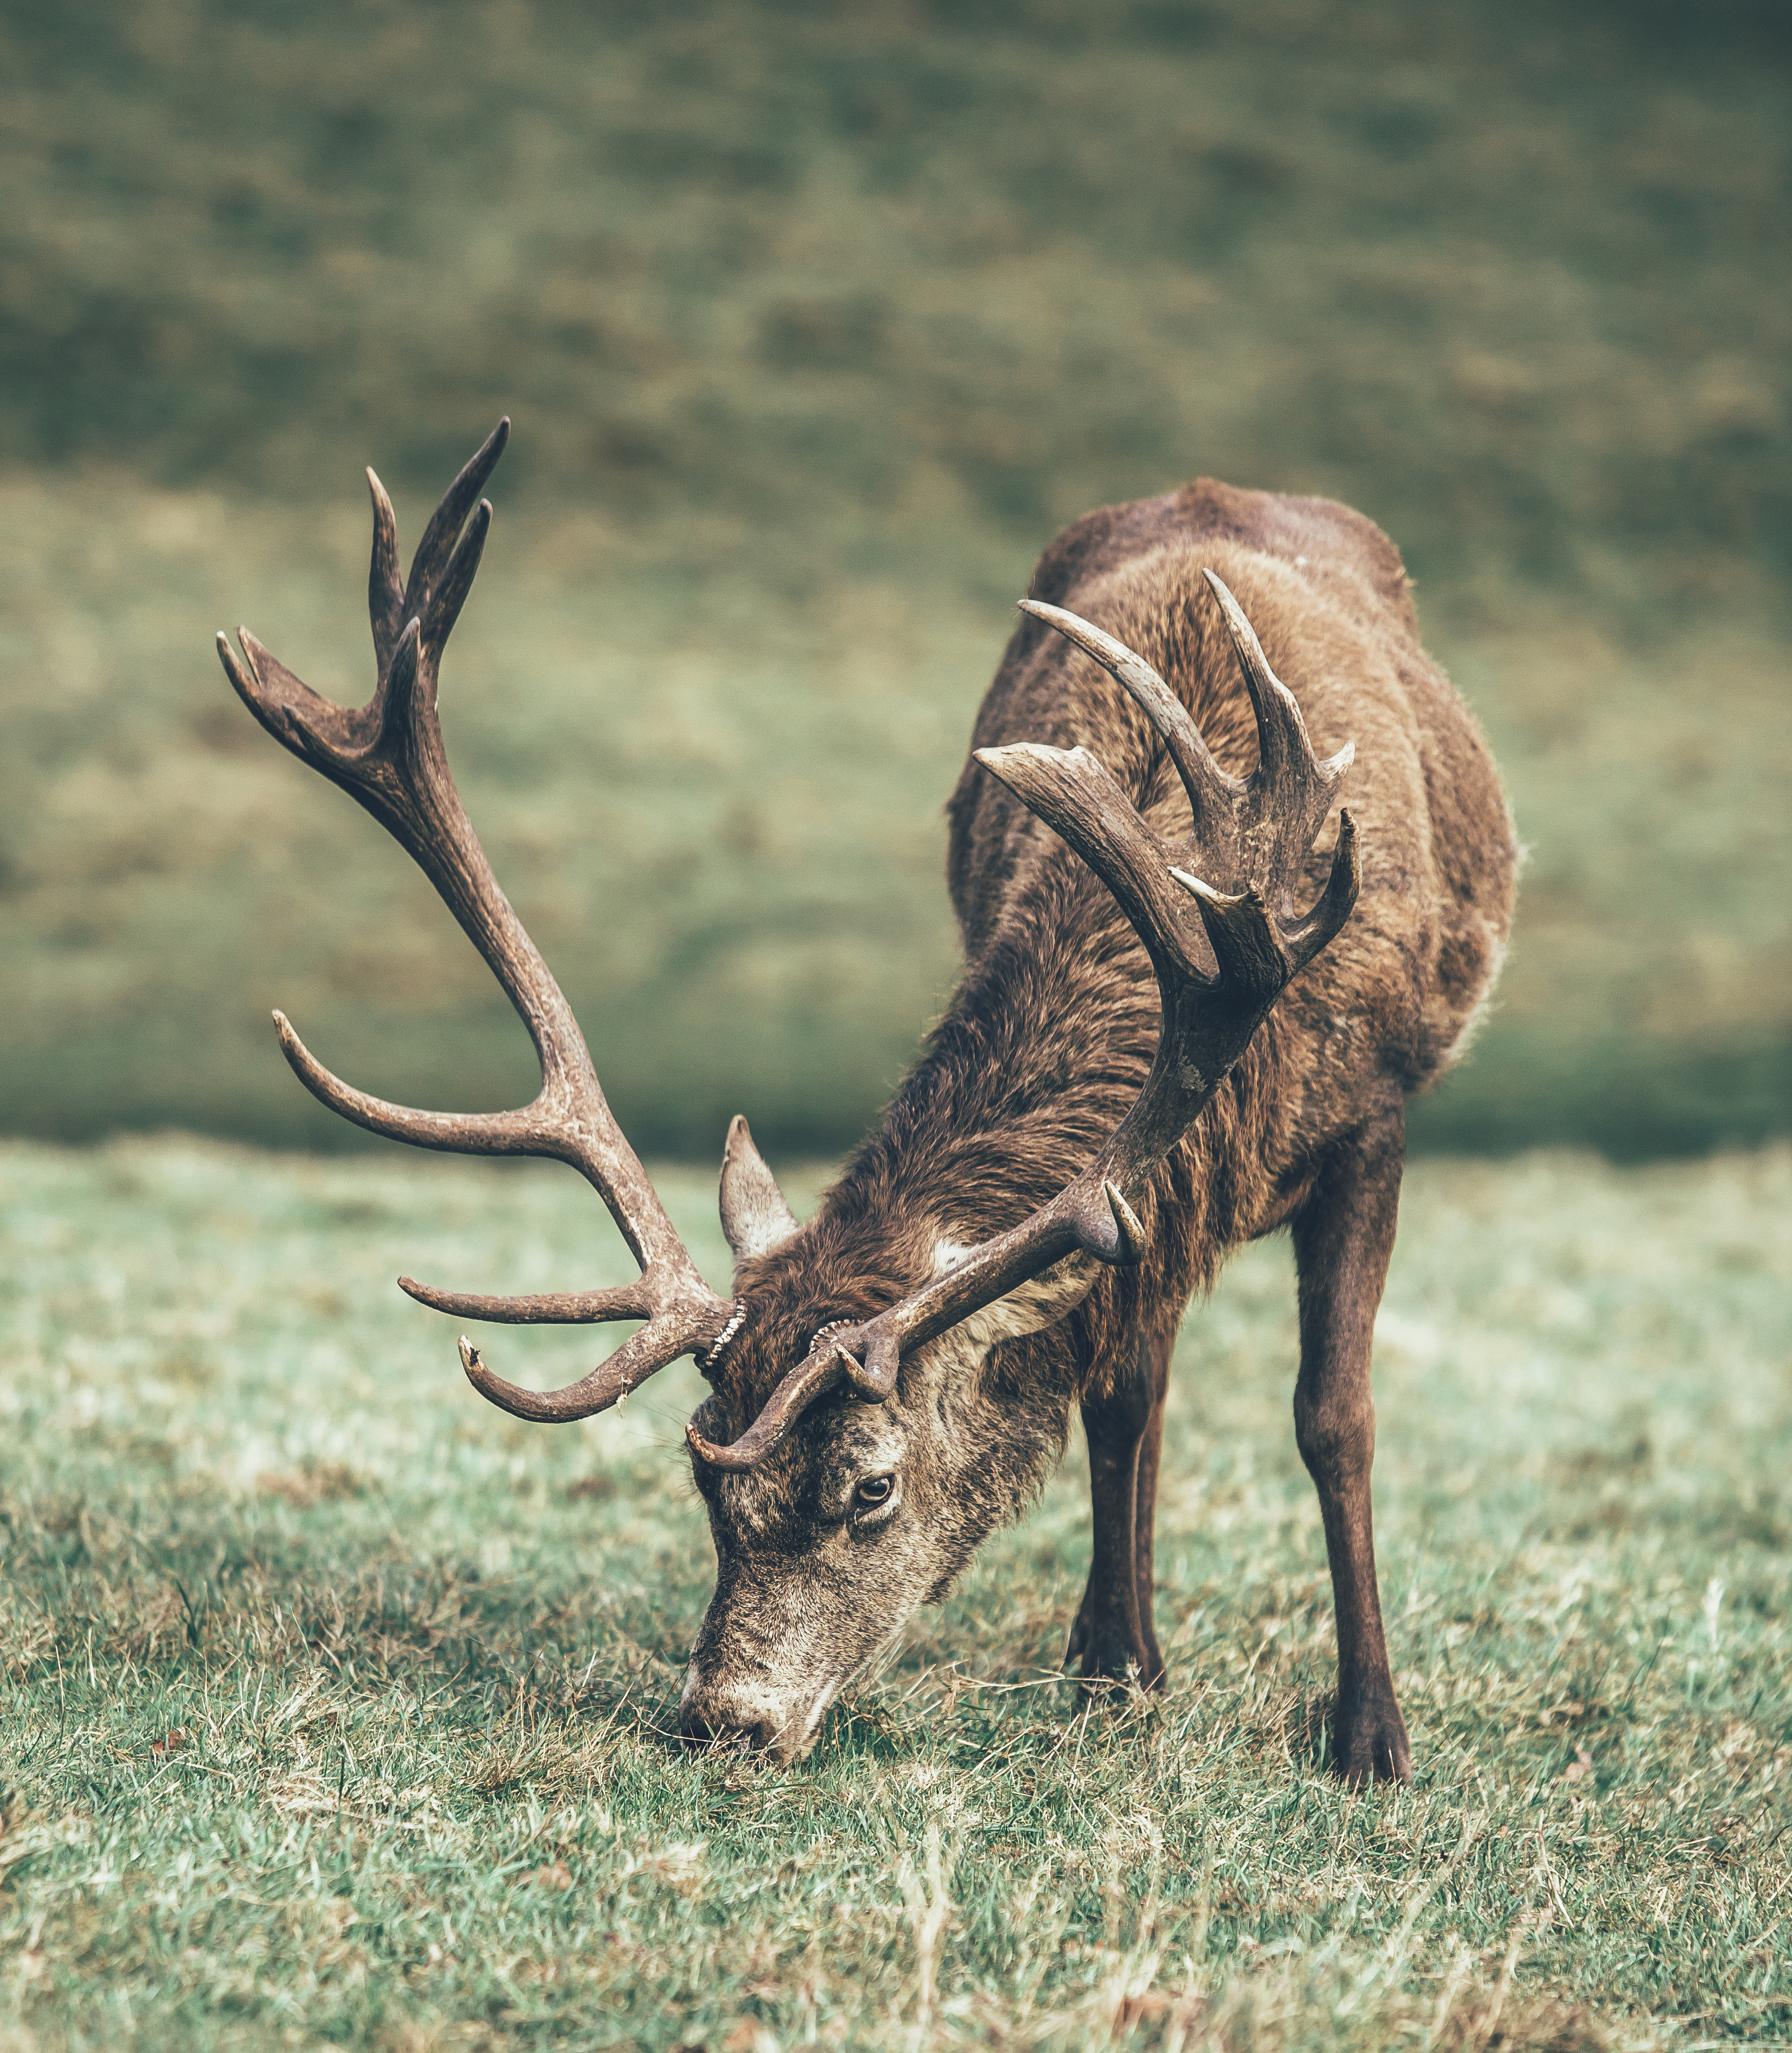
grass, prairie, wildlife, deer, horn, stag, mammal, fauna, graze, vertebrate, elk, white tailed deer, trophy hunting